Transport in Cambridge

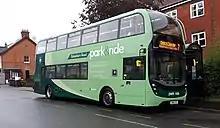
A Stagecoach in Cambridge Park & Ride Enviro 400

Cambridgeshire Guided Busway is the world's longest guided busway and passes through Cambridge. The designated route runs on normal road from Huntingdon to St Ives, then via a bus-only guided section along the former Cambridge-St Ives railway south-east into Cambridge, where it rejoins the road at either Milton Road or Histon Road and then continues to Cambridge railway station on normal roads. From there it is again guided to Addenbrooke's Hospital and Trumpington Park and Ride. An additional short spur, to Cambridge North railway station, opened in 2017.